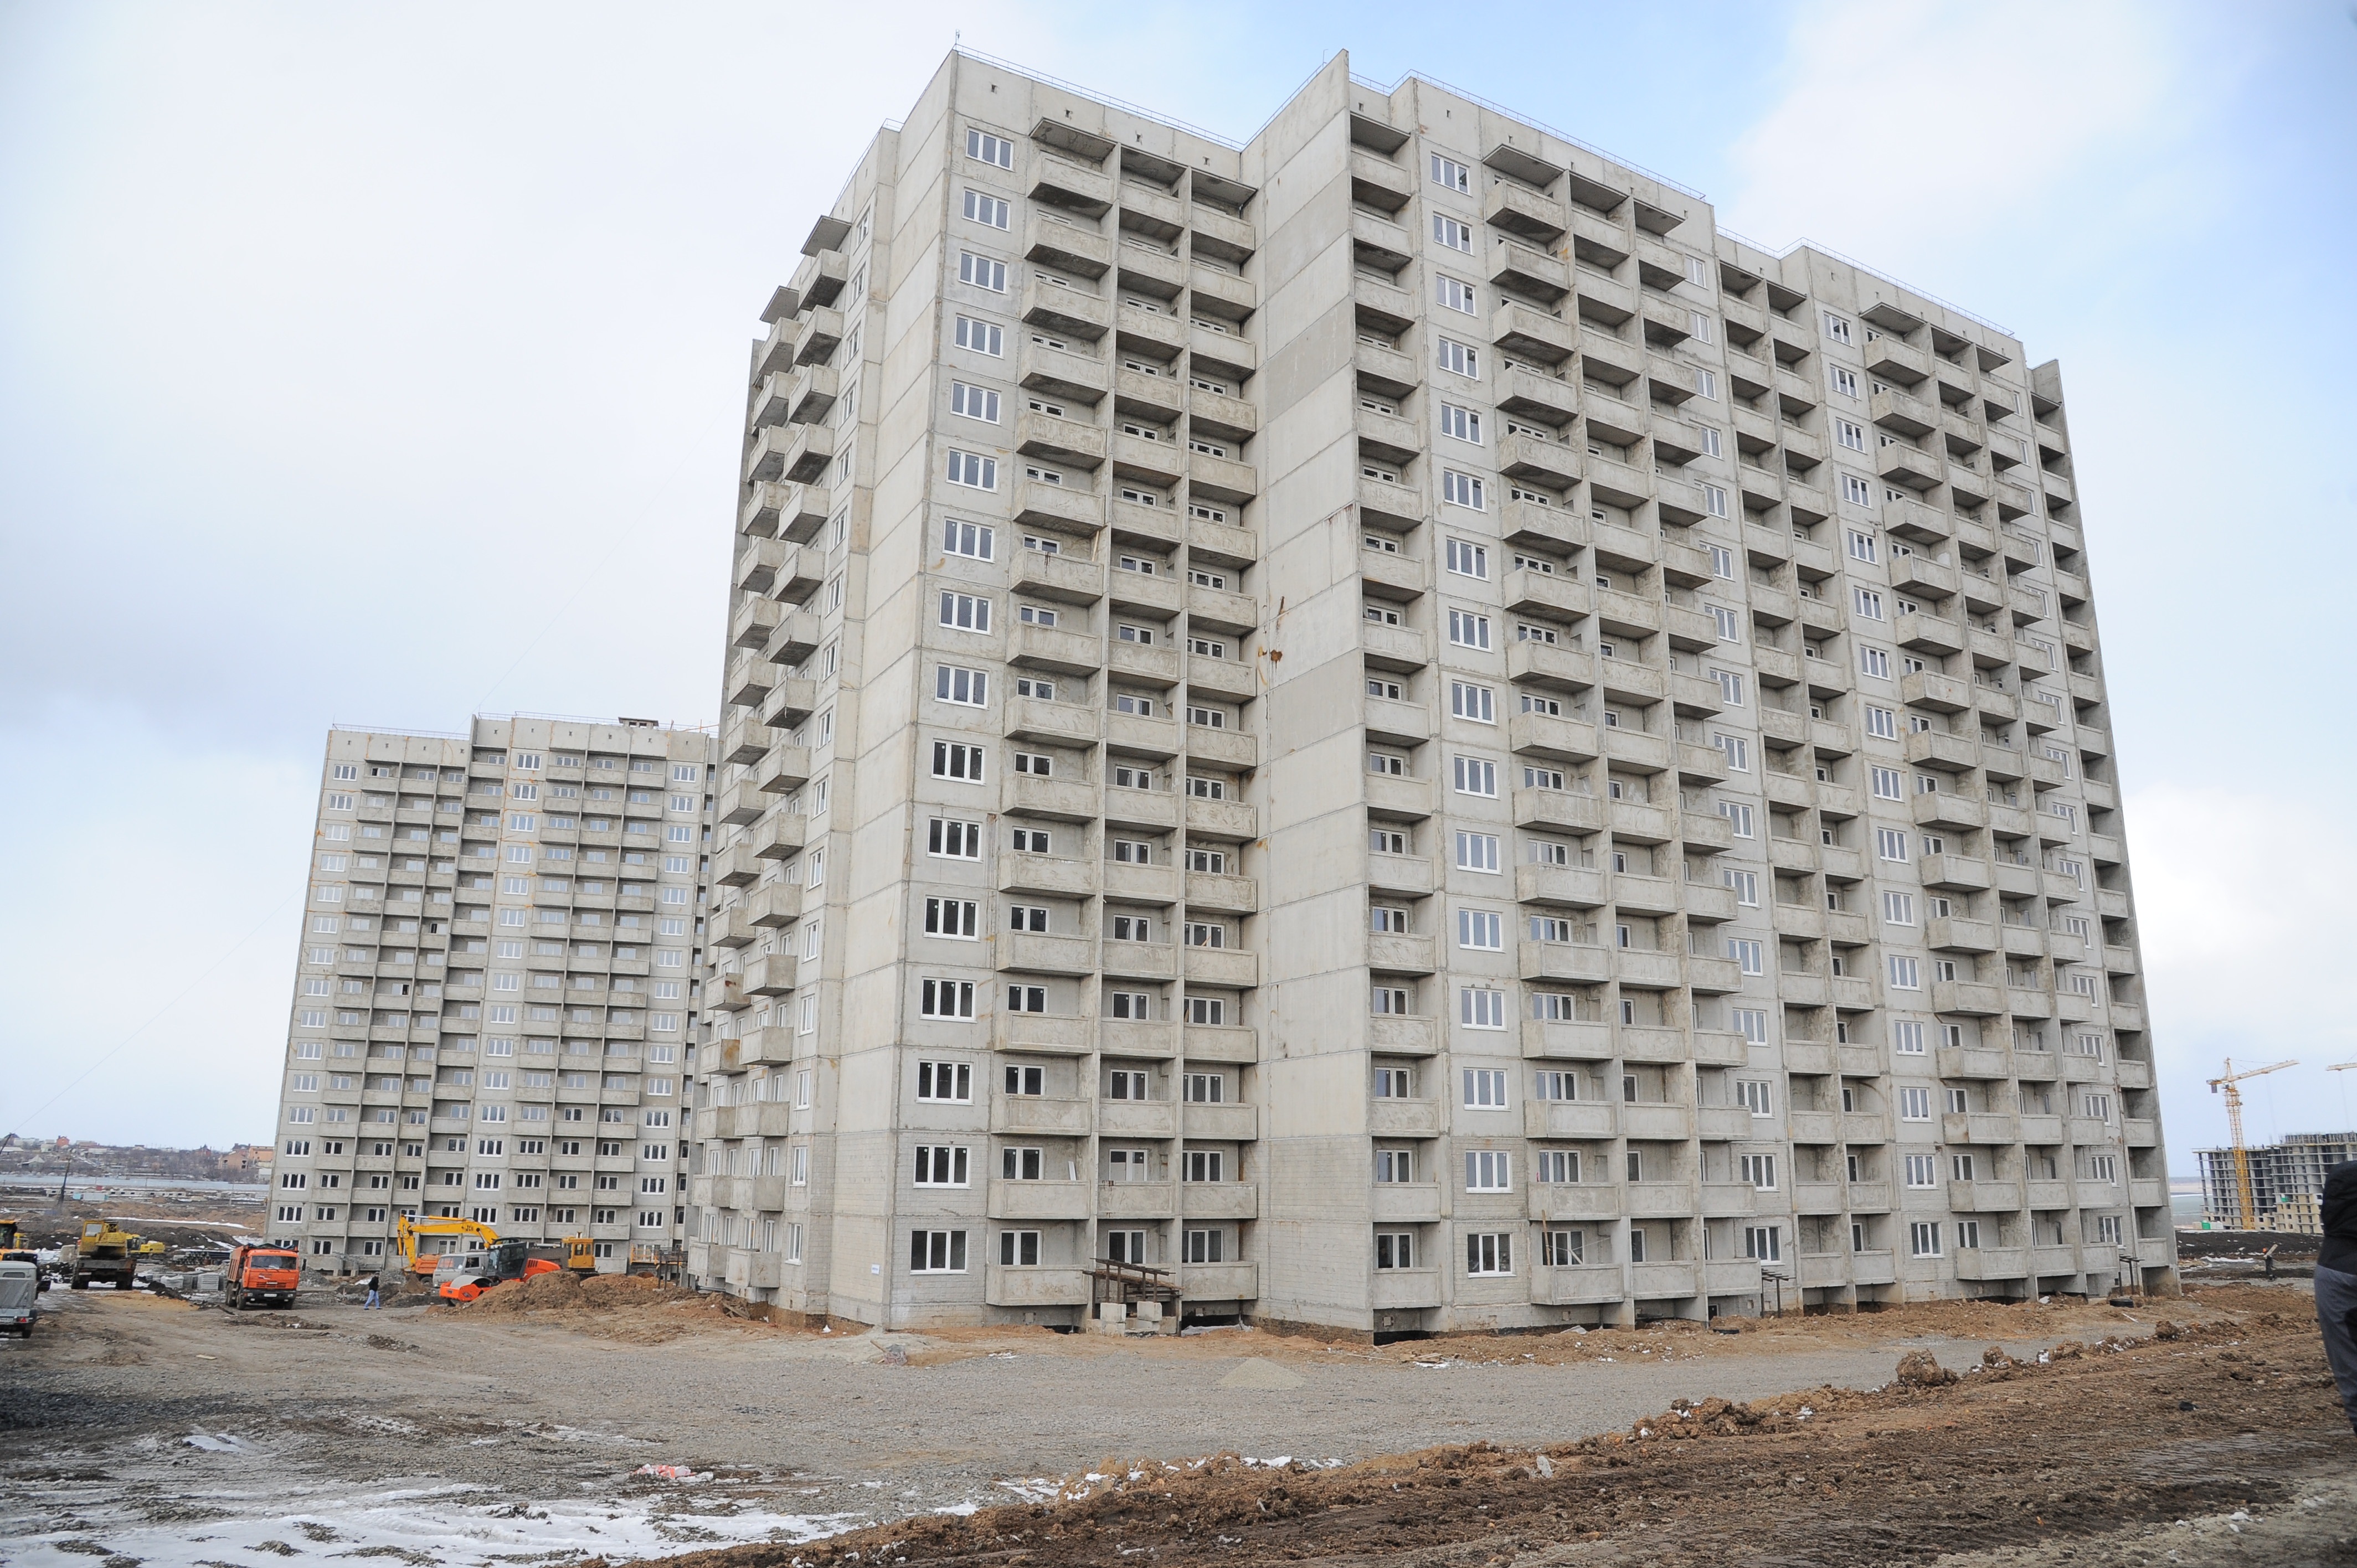
architecture, house, building, skyscraper, construction, tower, facade, property, apartment, tower block, housing, condominium, neighbourhood, high rises, residential area, brutalist architecture